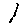
Label: 1